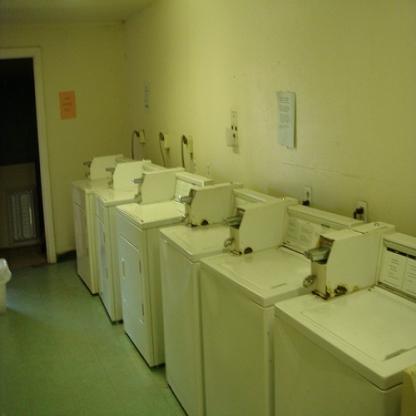
Scene: Indoor